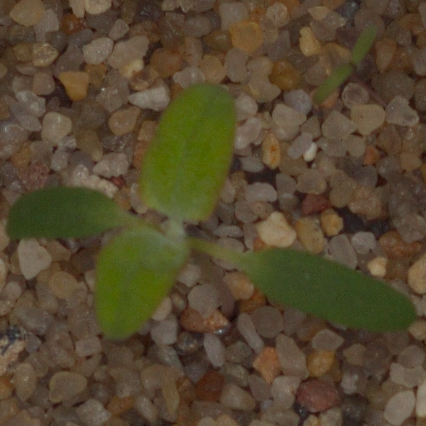
Label: fat_hen